Franjo Punčec

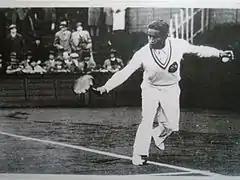
Franjo Punčec in action

In 1939 he was a runner-up for the Pacific Southwest Championship, losing to John Bromwich in what described as the best match of the tournament. According to Bromwich, he was ranked 5th in the world that year.